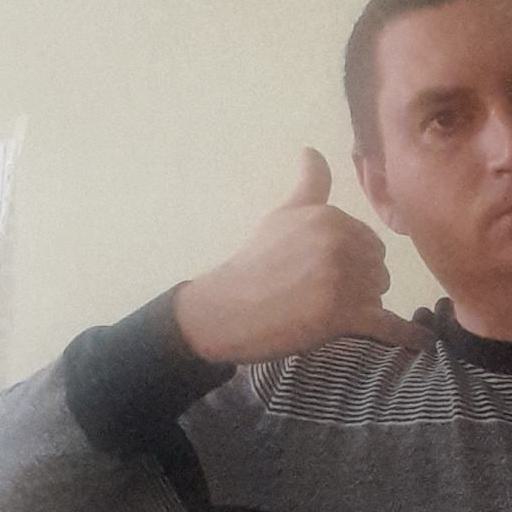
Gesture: call